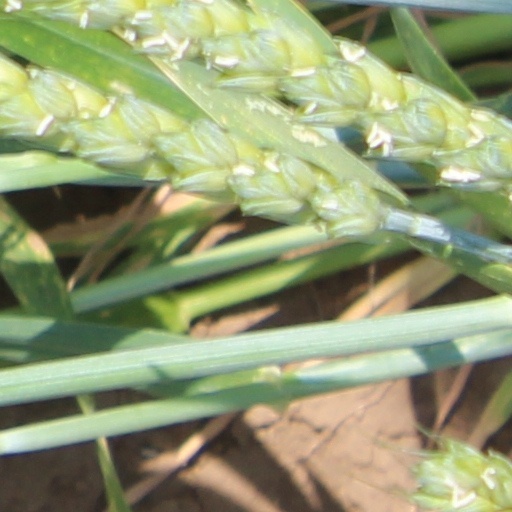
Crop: wheat